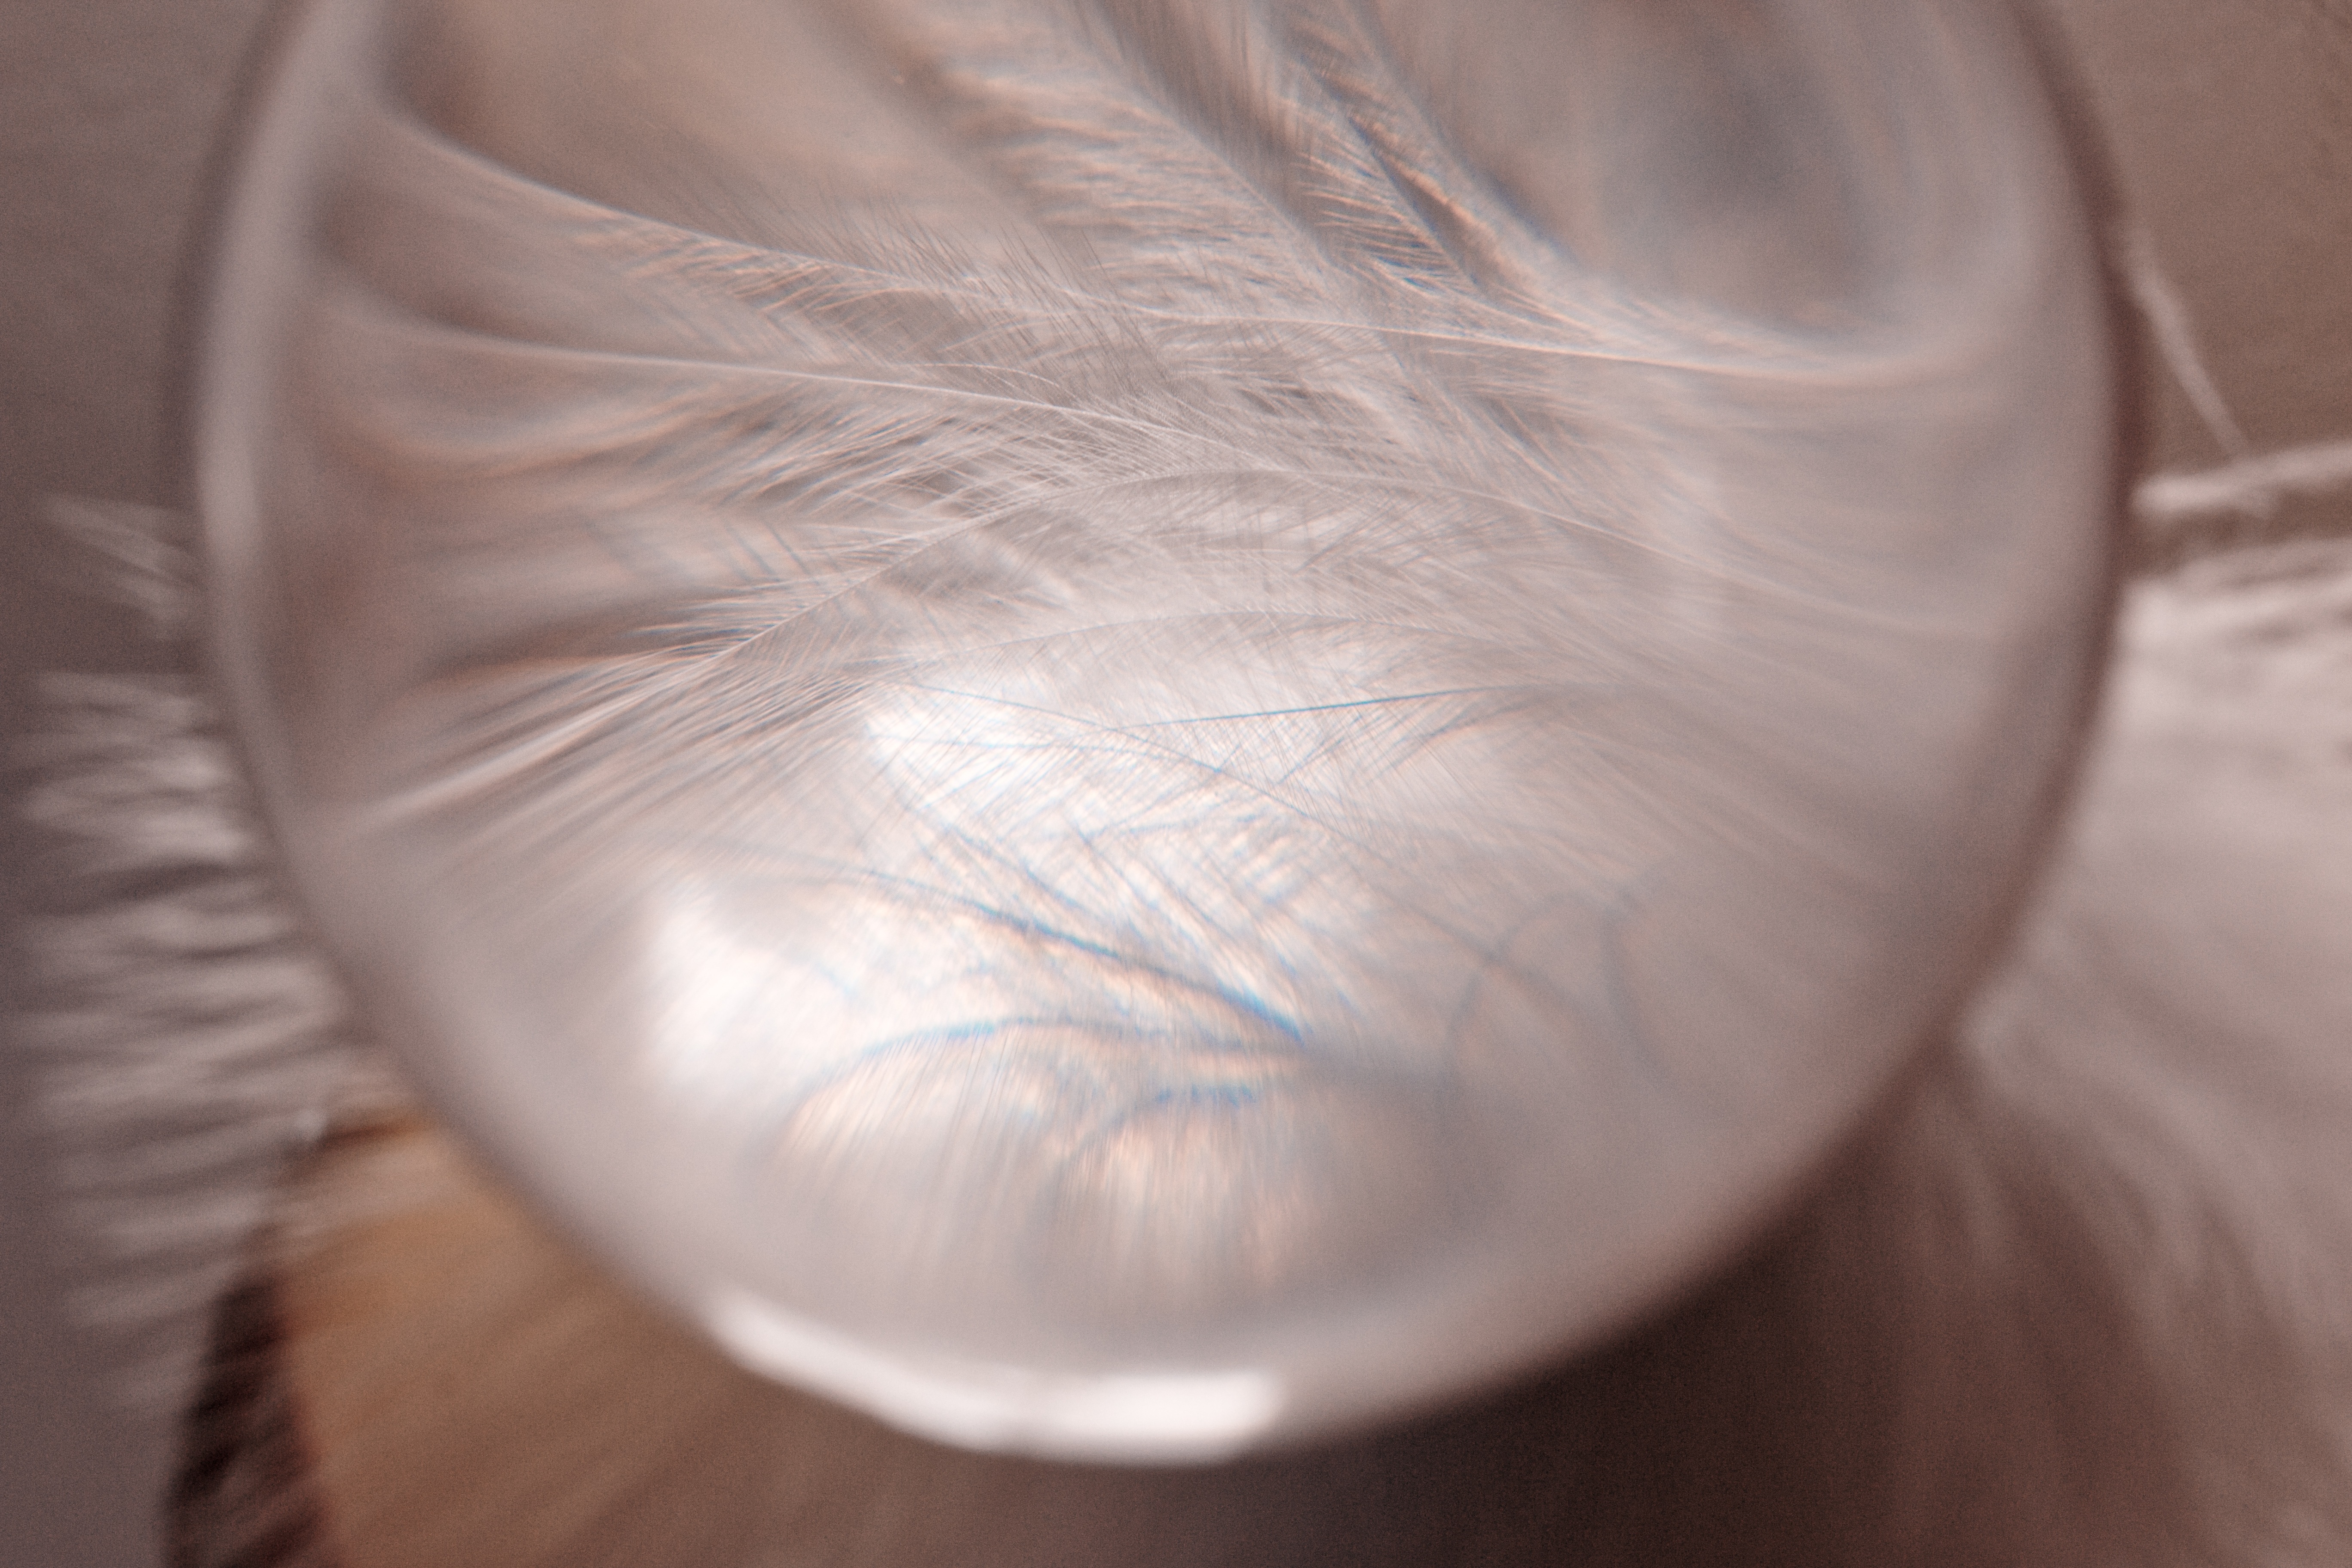
hand, creative, white, leg, spring, fluffy, macro, clothing, ear, material, close up, human body, background, eye, head, skin, organ, glass ball, spring dress, airy, slightly, bird feather, ease, lightweight, featherweight, nahaufmahme, fashion accessory